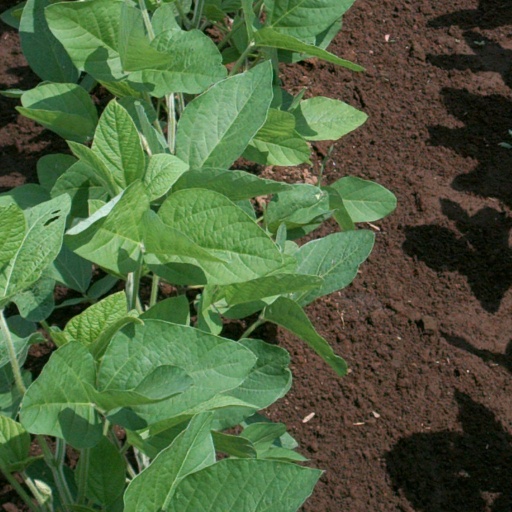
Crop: soybean